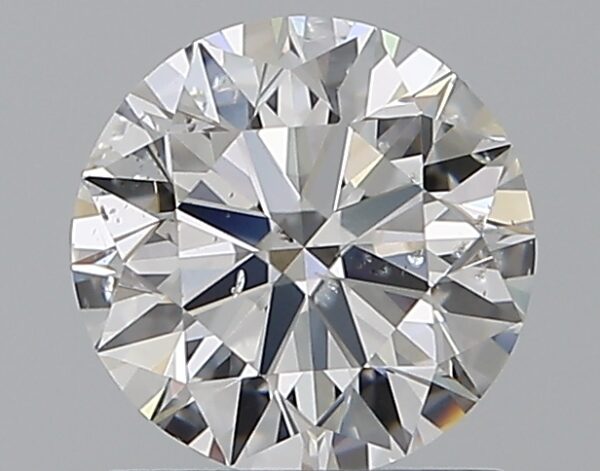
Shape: round
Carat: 1
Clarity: SI1
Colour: F
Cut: EX
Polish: EX
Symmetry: EX
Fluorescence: N
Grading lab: GIA
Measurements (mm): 6.31 x 6.36 x 3.96